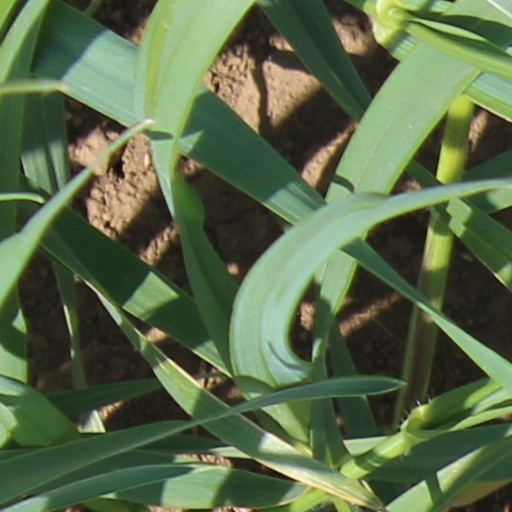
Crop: wheat